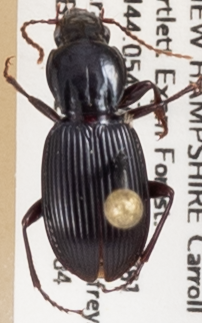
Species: Pterostichus tristis
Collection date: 2019-09-04
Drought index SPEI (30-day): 0.27
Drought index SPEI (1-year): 0.966
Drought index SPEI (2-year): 0.732